Ron Williamson

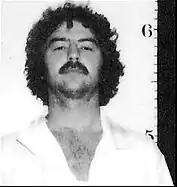
Ron Williamson mugshot

Ronald Keith Williamson (February 3, 1953 – December 4, 2004) was a former minor league baseball catcher/pitcher who was one of two men wrongly convicted in 1988 in Oklahoma for the rape and murder of Debra Sue "Debbie" Carter. His former friend Dennis Fritz was sentenced to life imprisonment, while Williamson was sentenced to death. Both were released 11 years later when DNA evidence proved their innocence. Their story became the subject of bestselling author John Grisham's first nonfiction book, "" (2006), and the adapted Netflix docu-series of the same name.